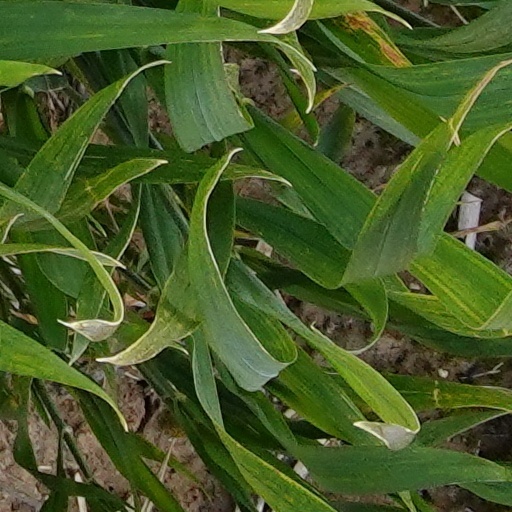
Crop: wheat